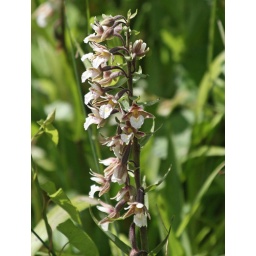
Marsh Helleborine flower in a field